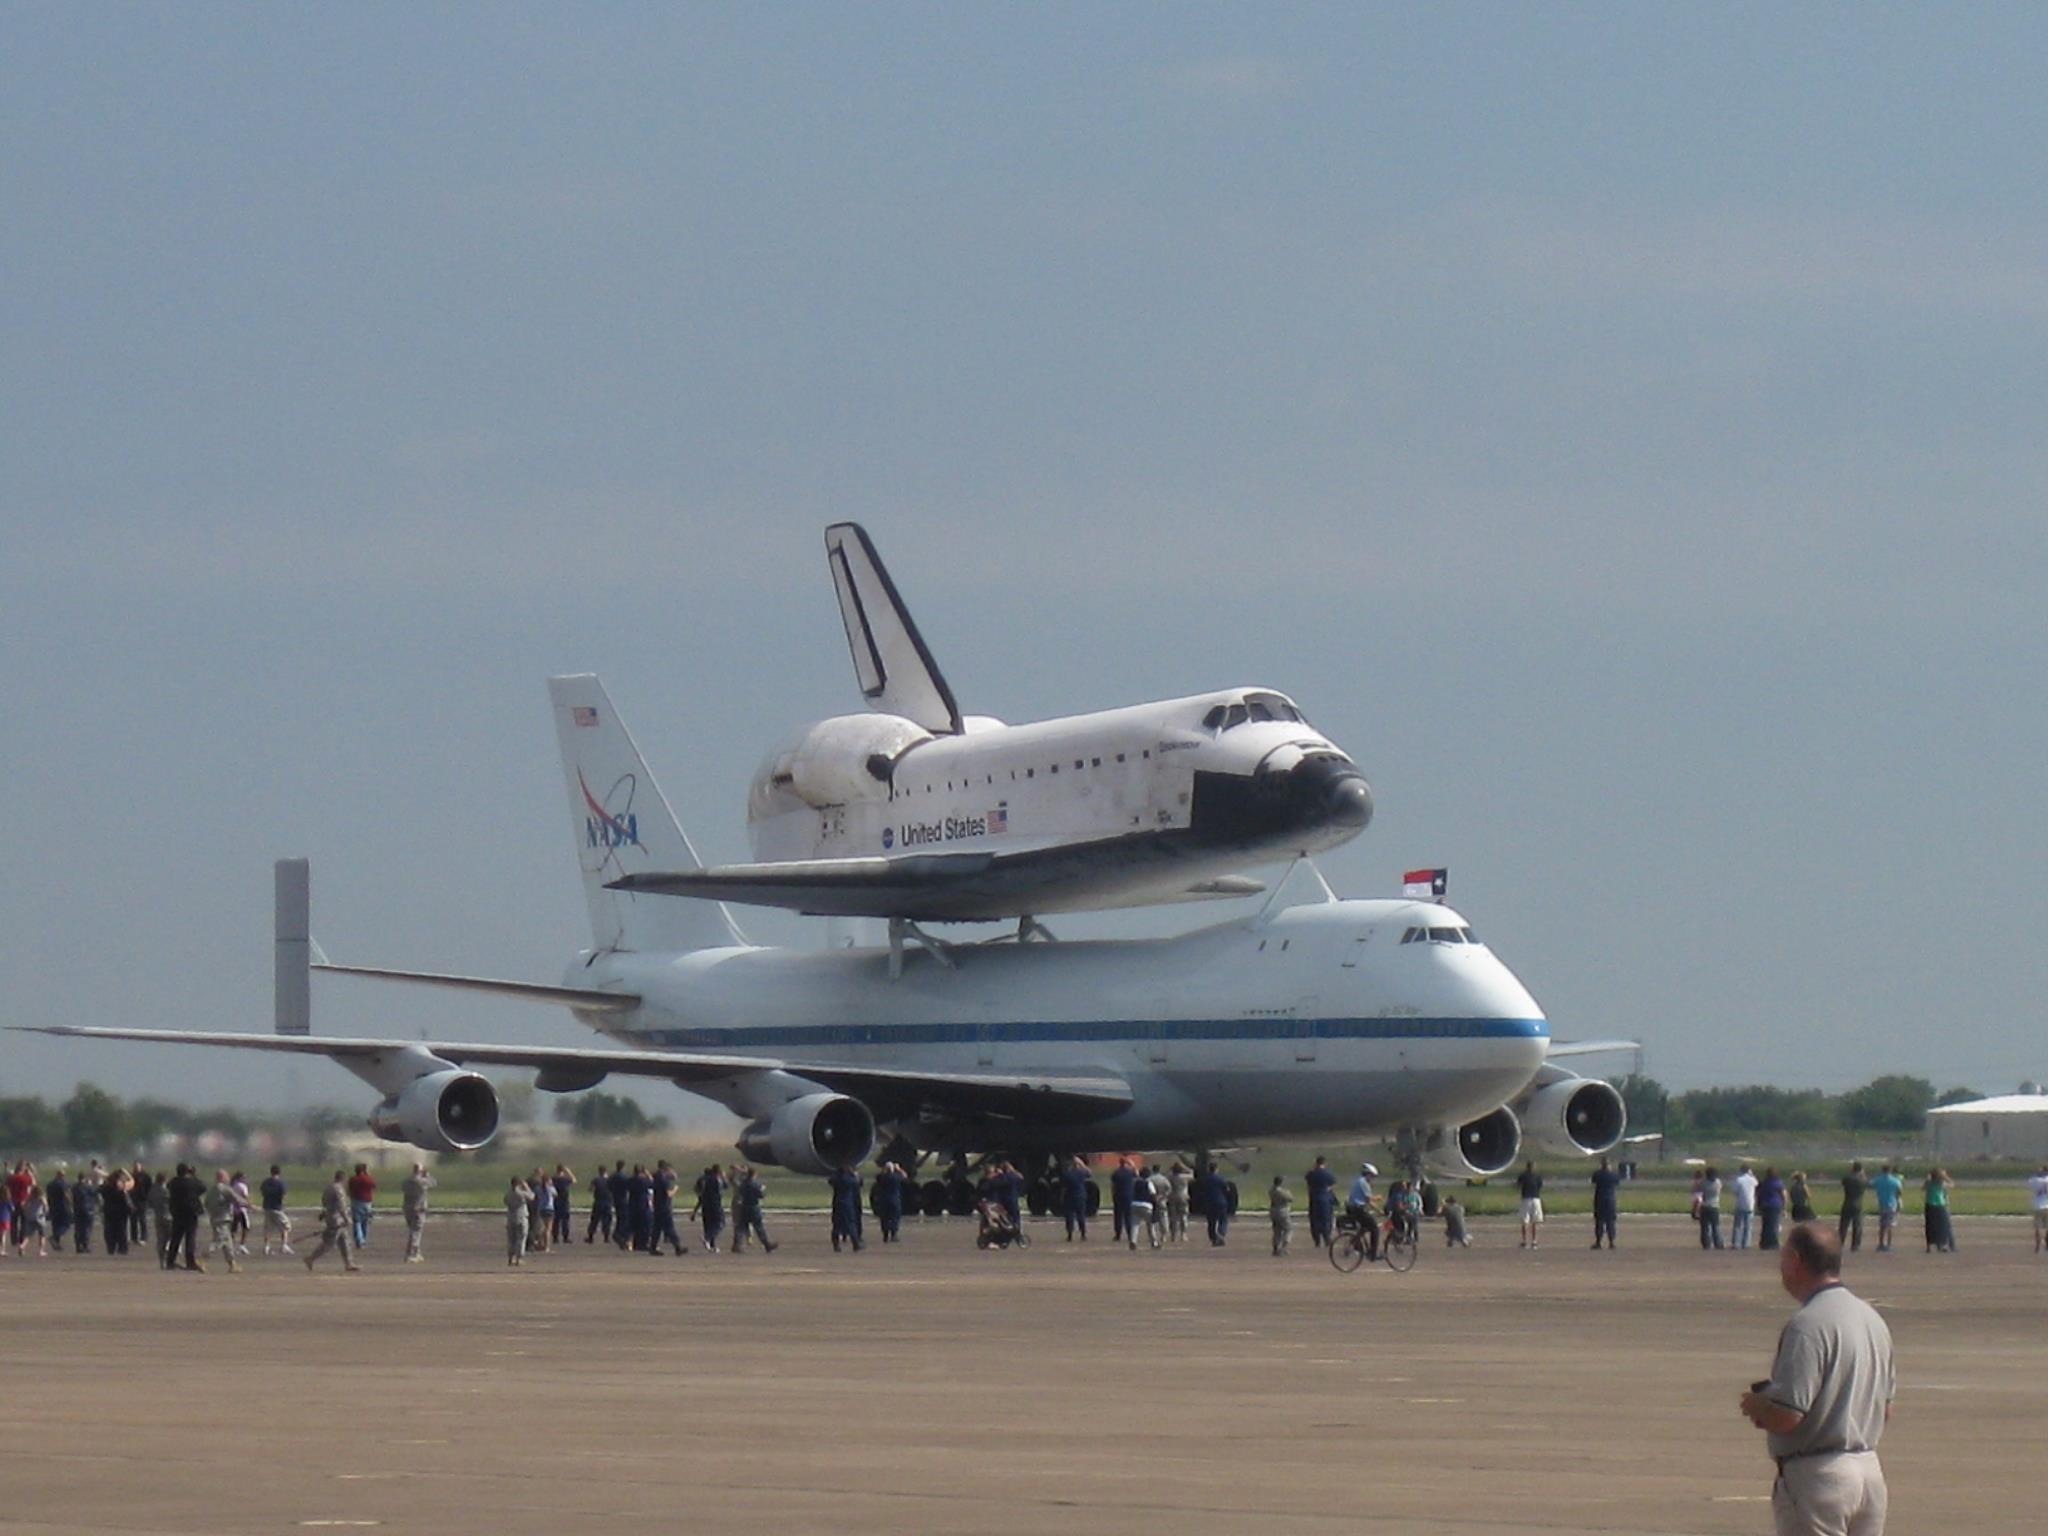
air, travel, airplane, plane, aircraft, transport, vehicle, airline, aviation, flight, aeroplane, airliner, boeing, takeoff, shuttle, space shuttle, air force, jet aircraft, boeing 777, cargo aircraft, military aircraft, atmosphere of earth, wide body aircraft, aircraft engine, antonov an 124 ruslan, antonov an 225 mriya, endeavor, ellington, final trip